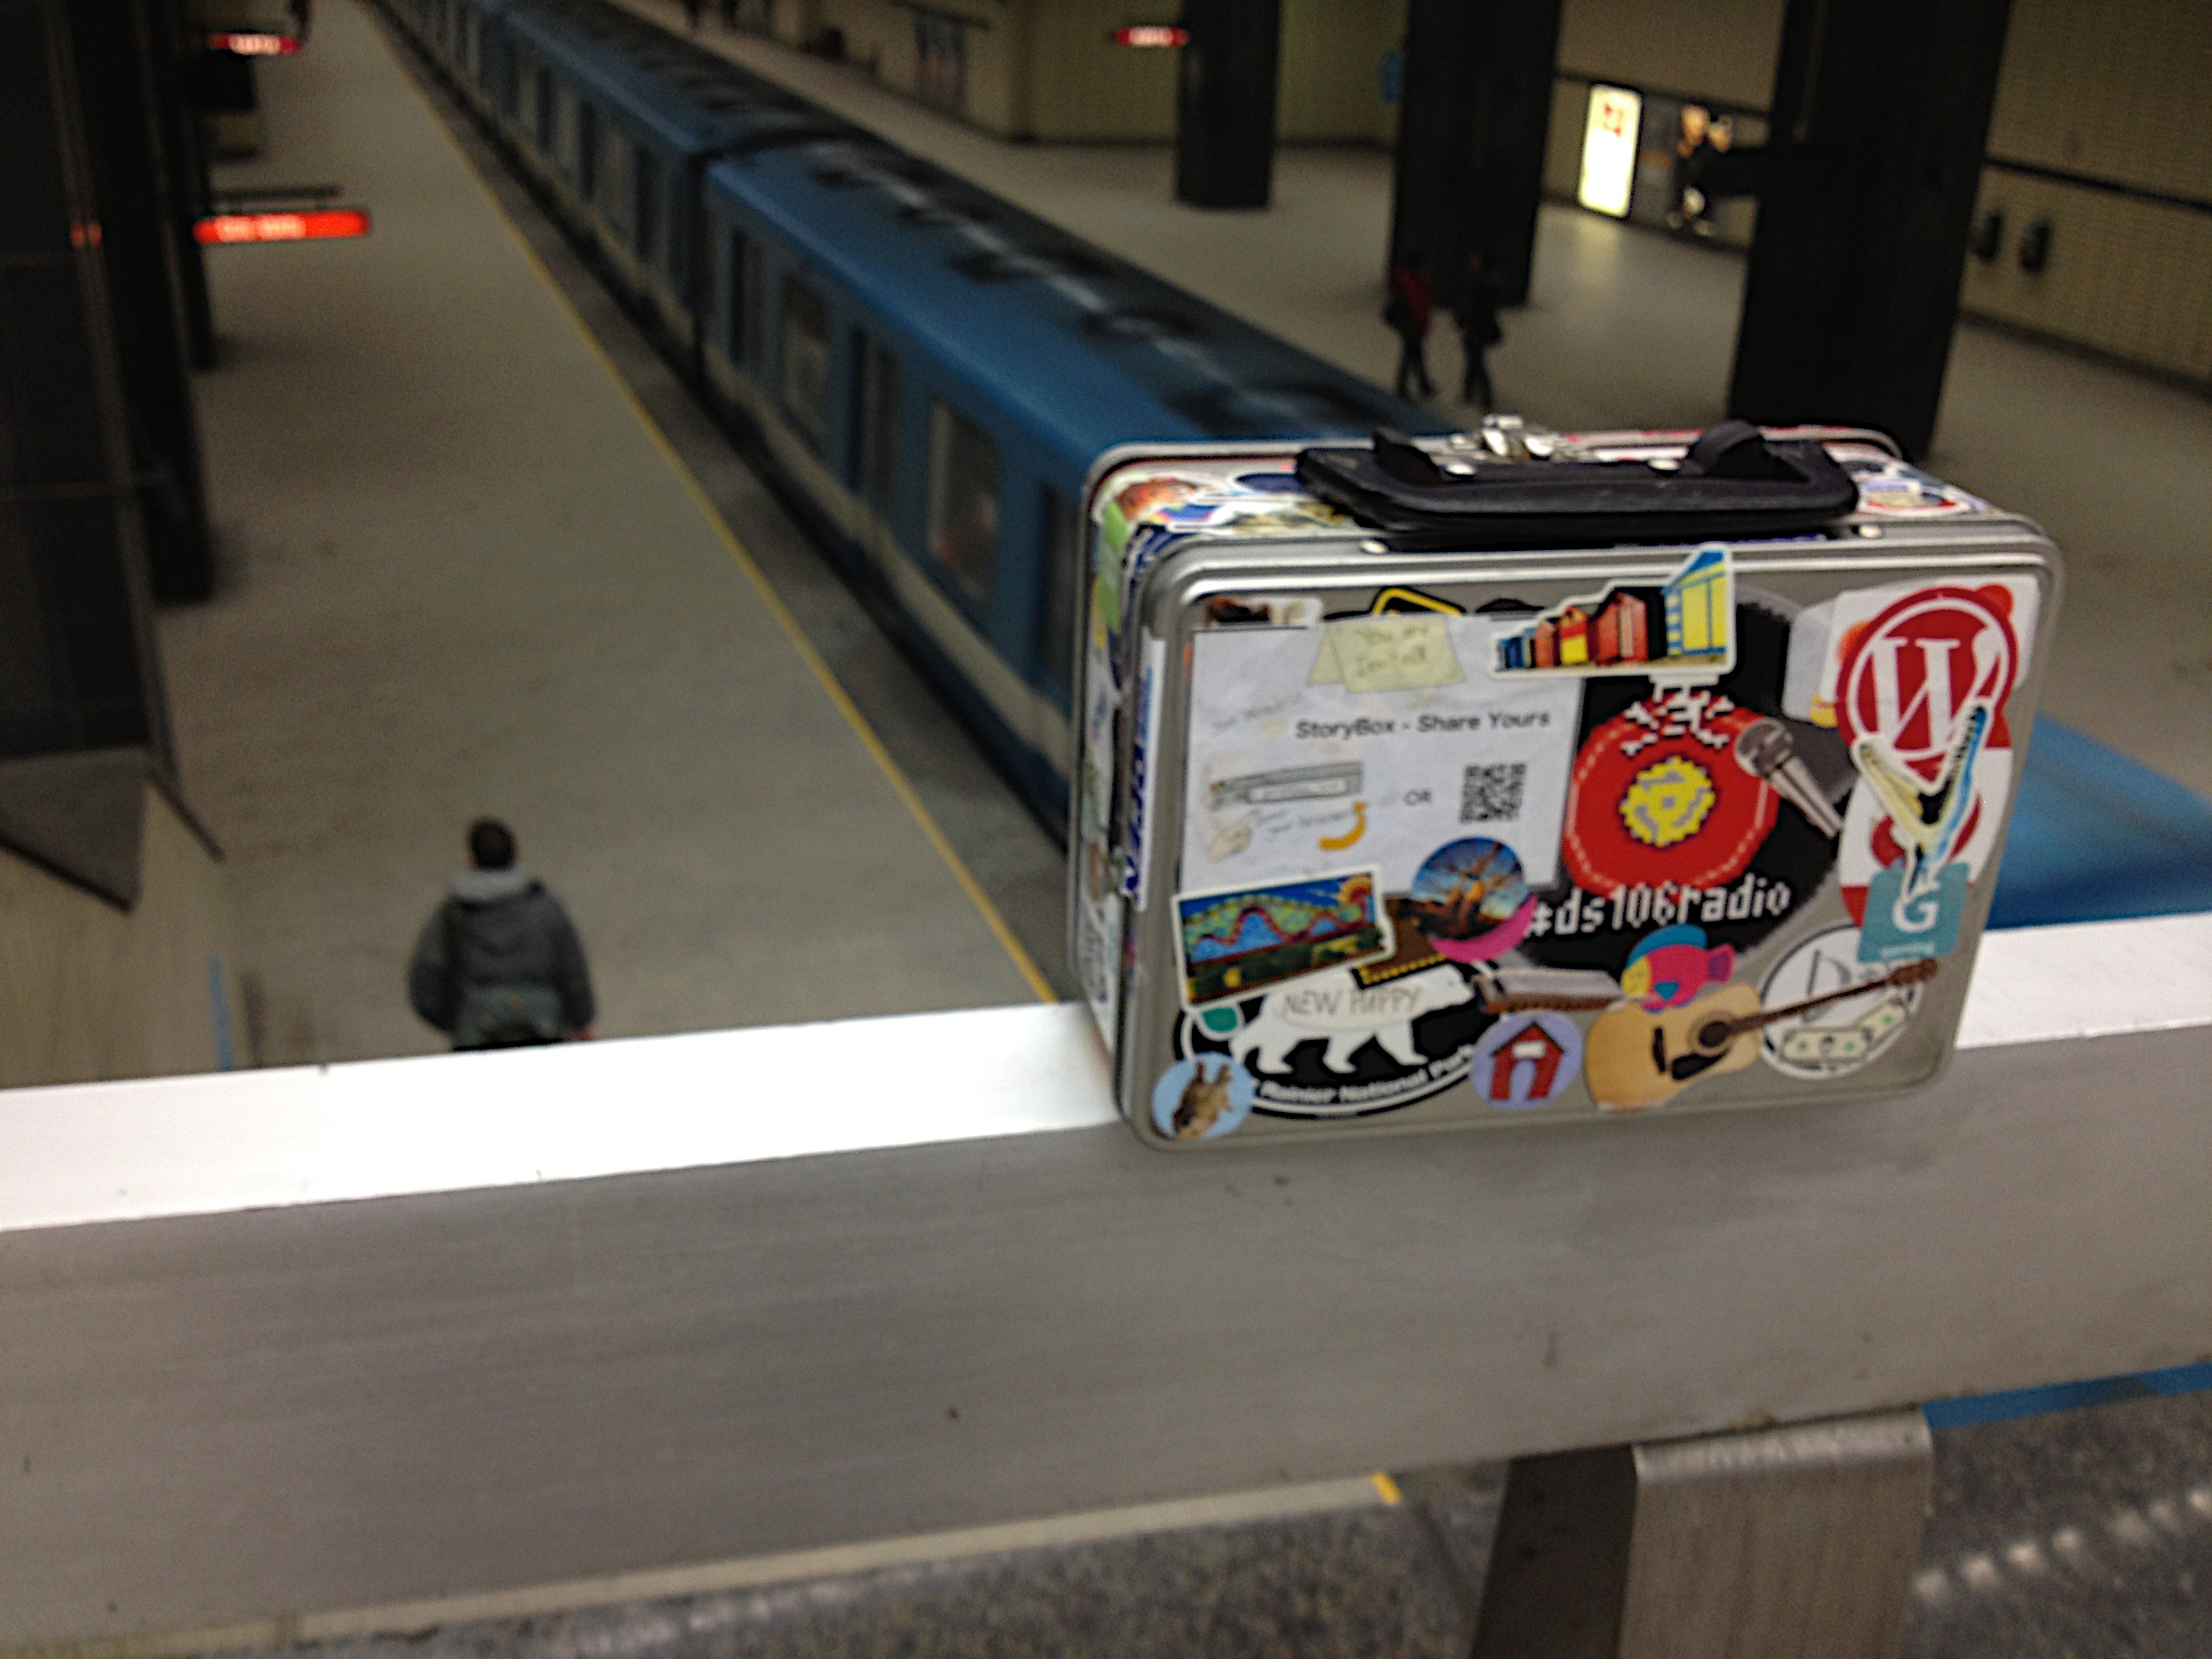
train, transport, vehicle, public transport, art, storybox